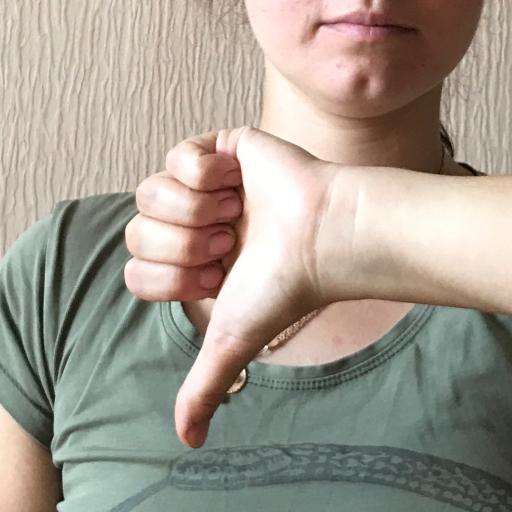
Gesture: dislike